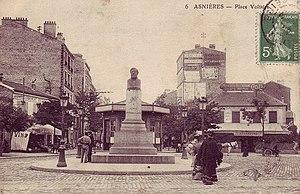
Asnières-sur-Seine, place Voltaire. Monument Alfred Durand-Claye
Alfred Augustin Durand-Claye est un ingénieur français, né le 10 juillet 1841 à Paris où il est mort le 27 avril 1888.
La place Voltaire est un carrefour situé à Asnières-sur-Seine.